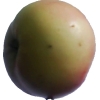
Label: Apple 11